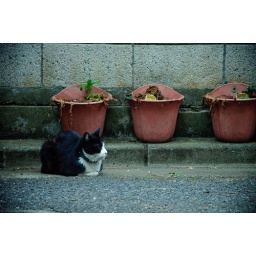
Found this cat loitering around my house one day. Took out my D90, and this was the result.